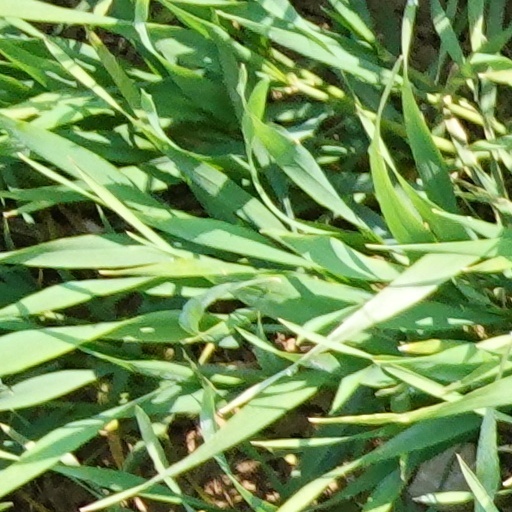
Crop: wheat